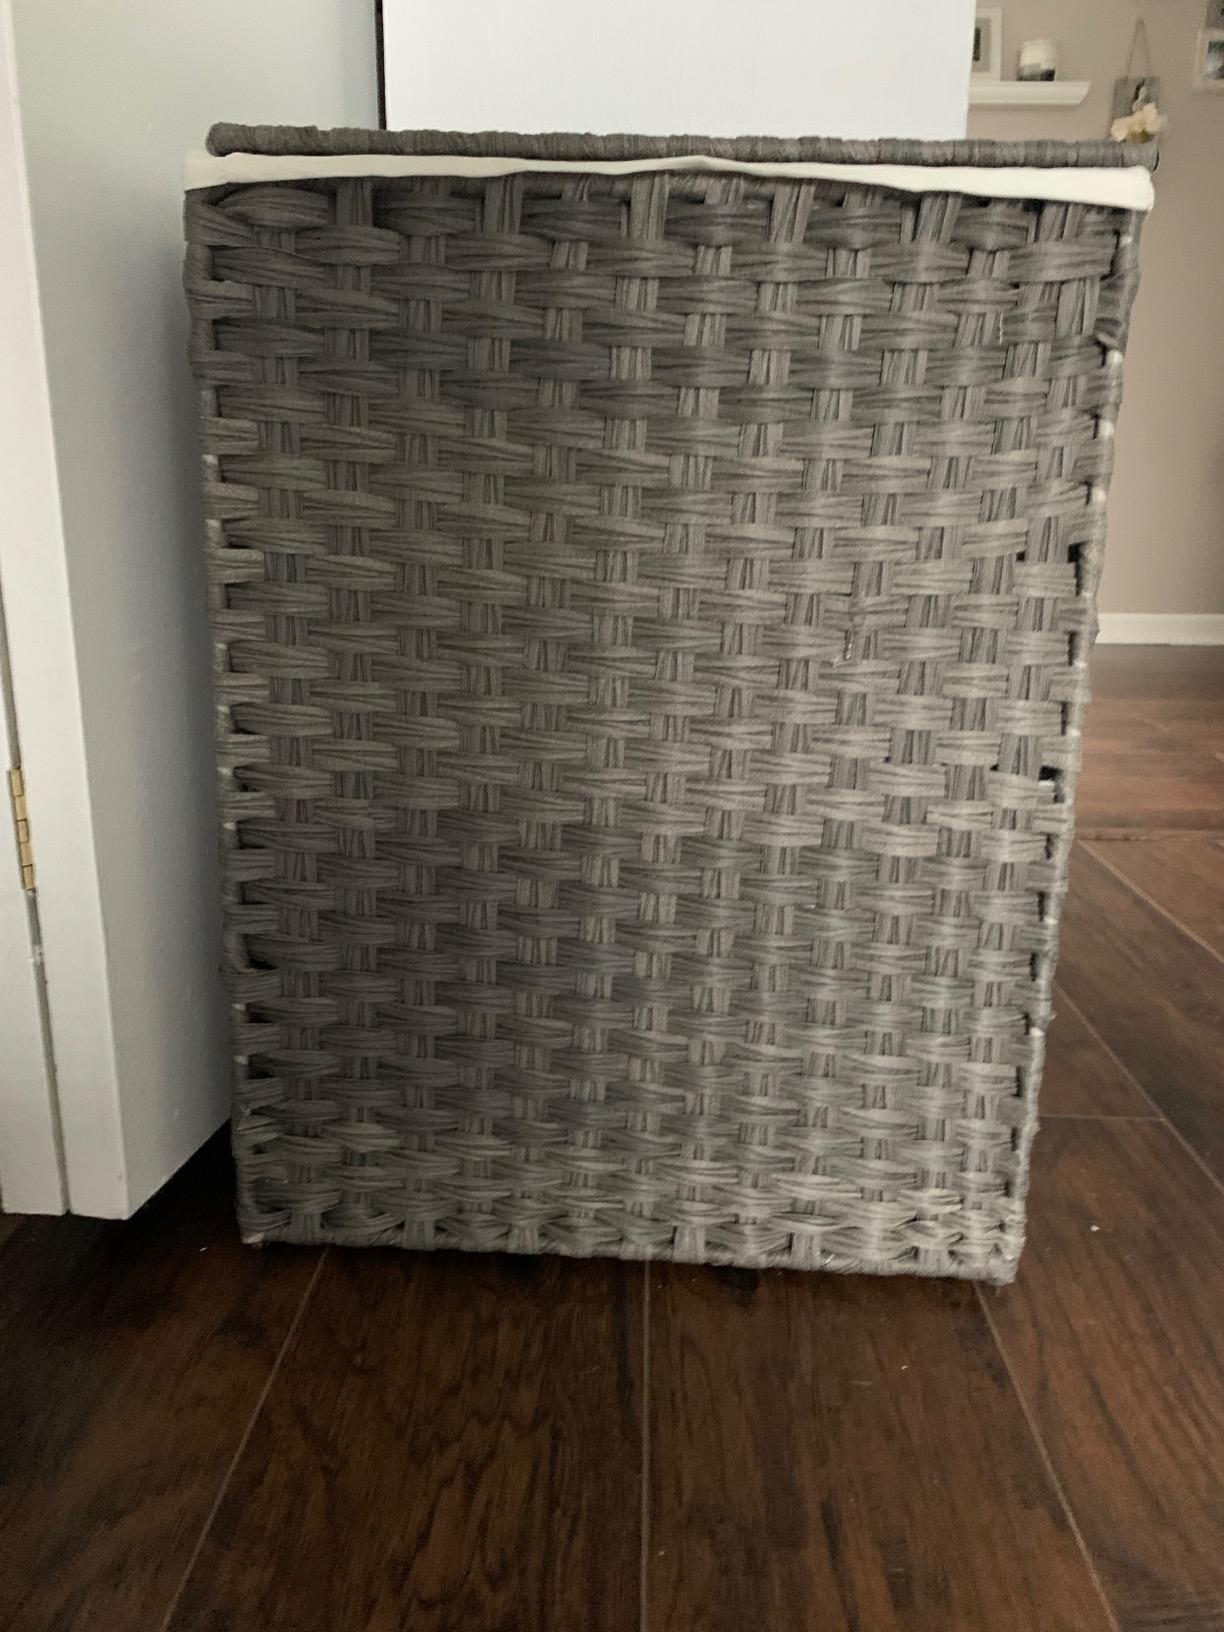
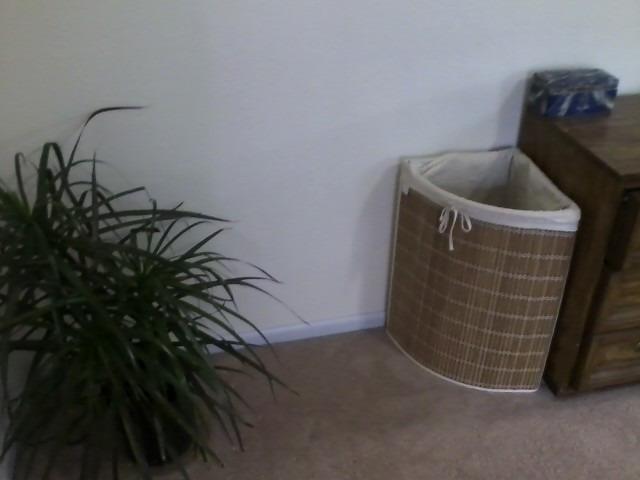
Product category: items_hamper
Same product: no